Sweet Hall, Virginia

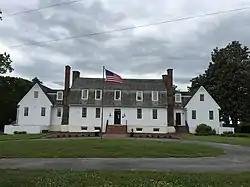
Windsor Shades, 2018

Sweet Hall (also known as Sweethall) is an unincorporated community on the northern bank of the Pamunkey River in southeastern King William County, Virginia, United States.